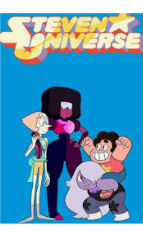
Portrait style: Cartoon Portrait